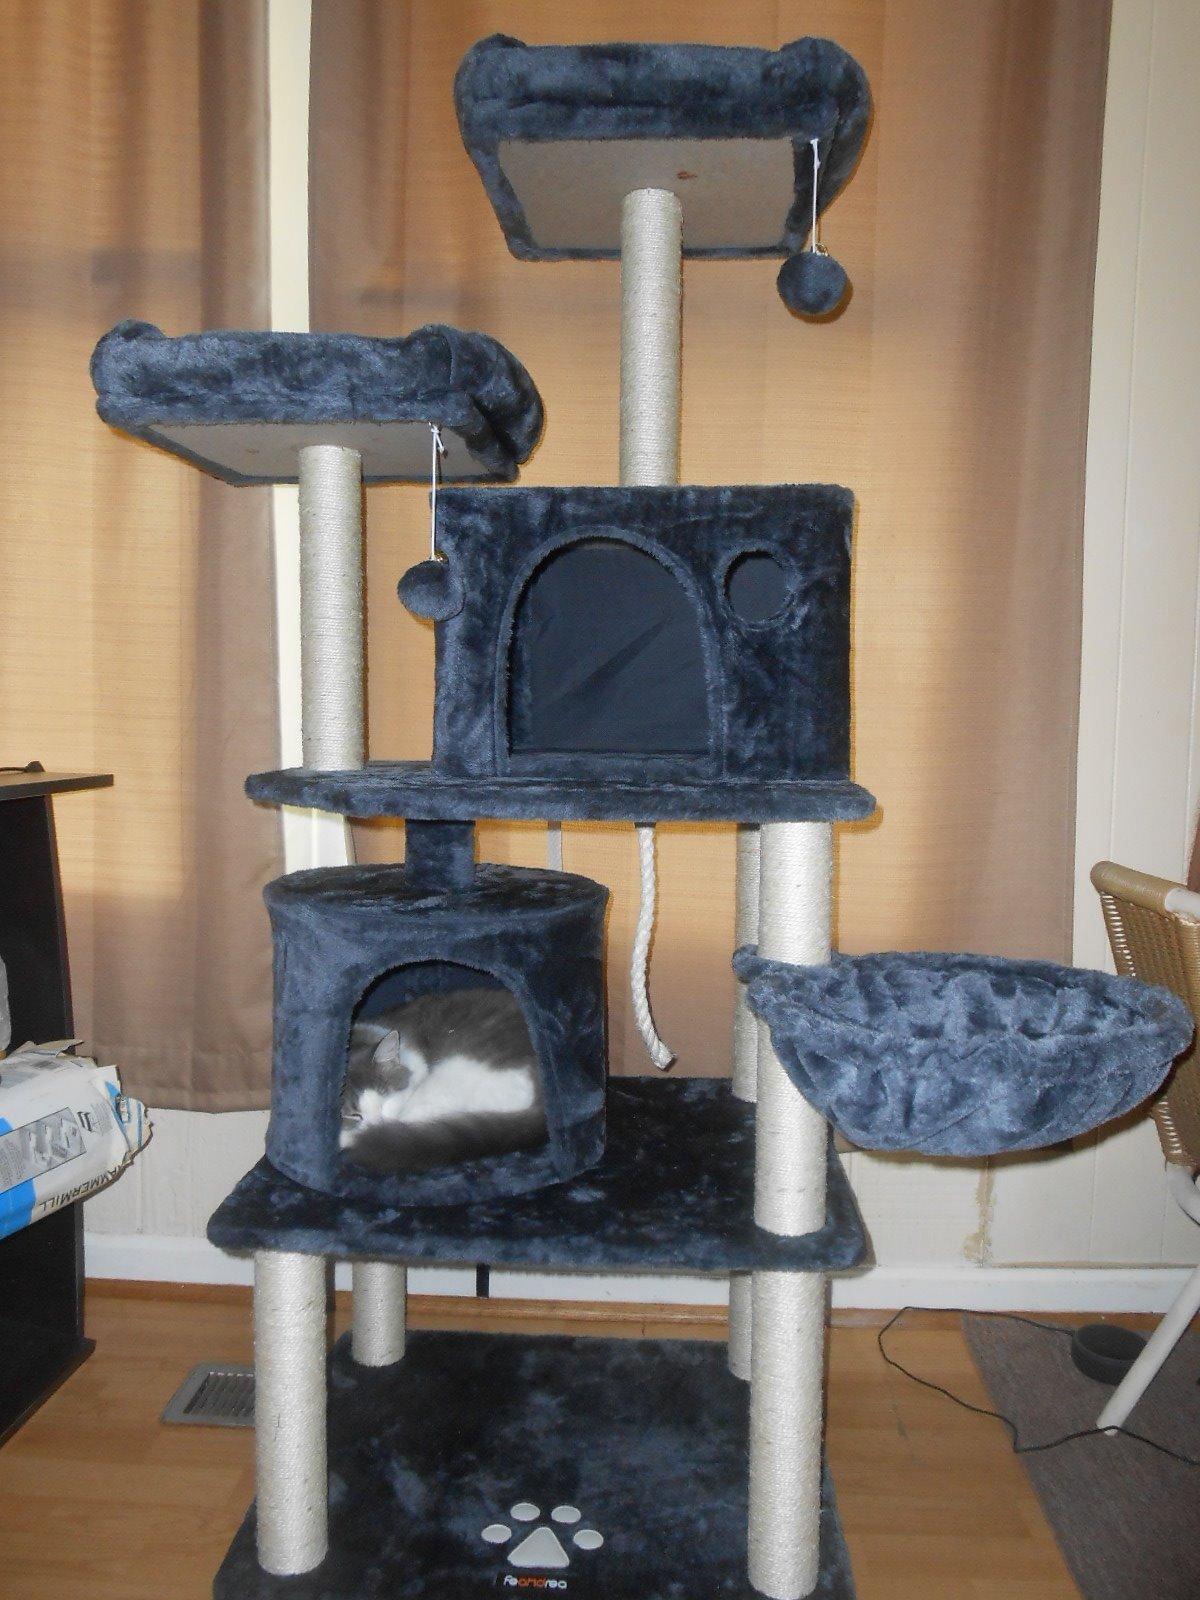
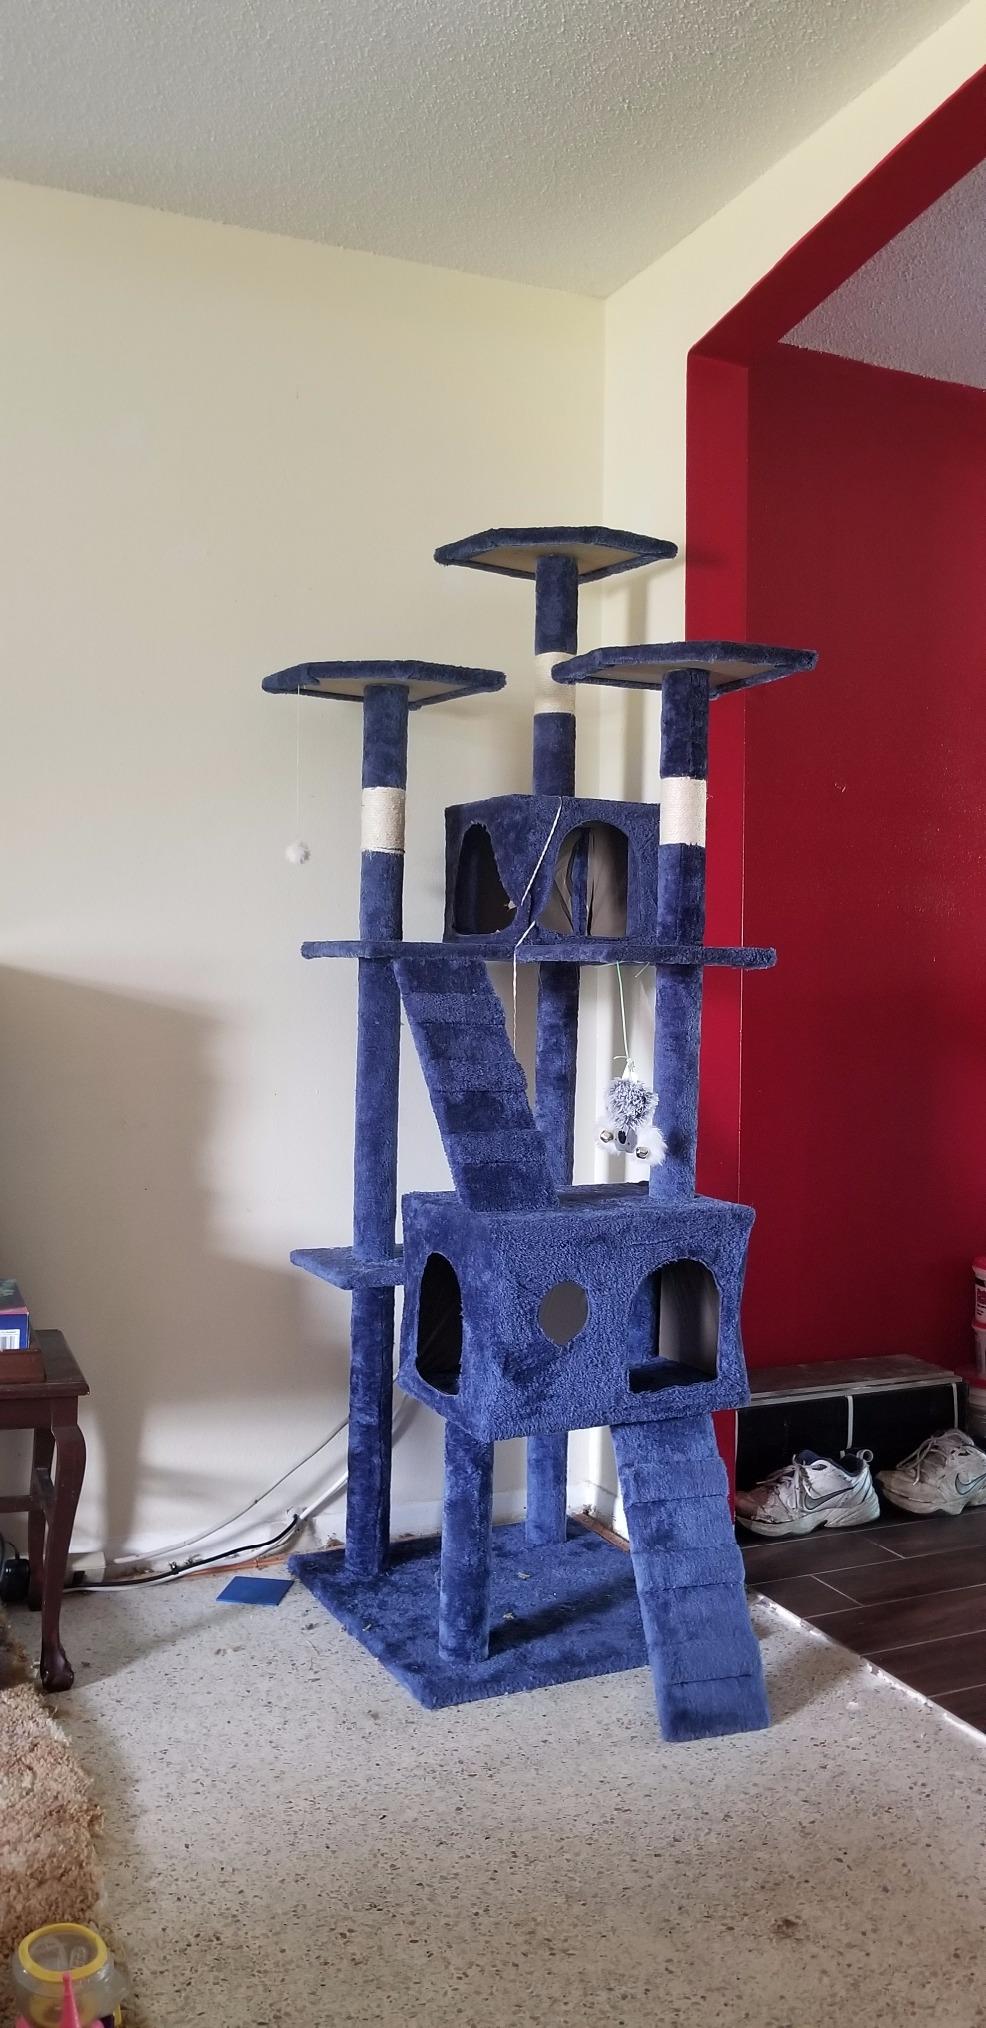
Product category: items_cat tree
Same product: no